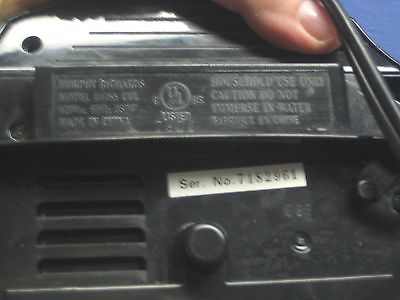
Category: toaster